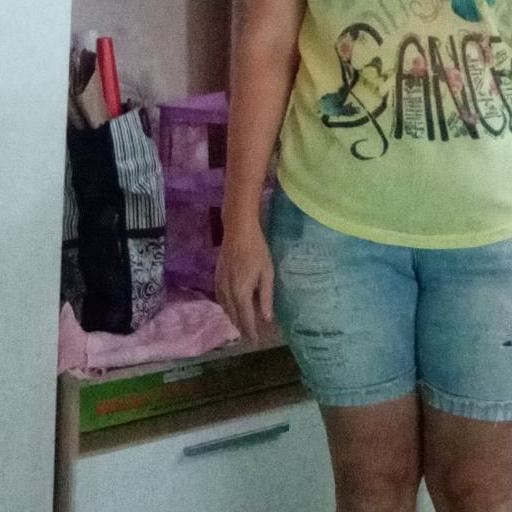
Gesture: no_gesture